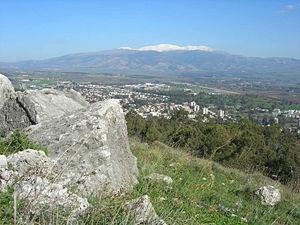
Qiryat Shemona, en hébreu, קִרְיַת שְׁמוֹנָה, ou Kiryat Shmona qui veut dire « Cité des huit », est une ville israélienne, située près de la frontière libanaise, à l’extrême nord-est du pays. Elle a été fondée en mai 1949 sur l'emplacement de l'ancien village arabe de Al-Khalisah. Selon le bureau central des statistiques israélien, la population était de 23 100 habitants lors de l'année 2007.